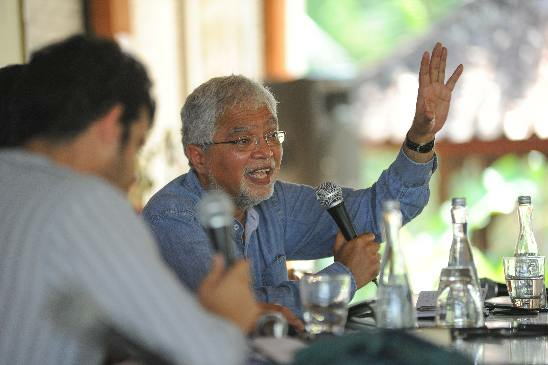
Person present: Yes